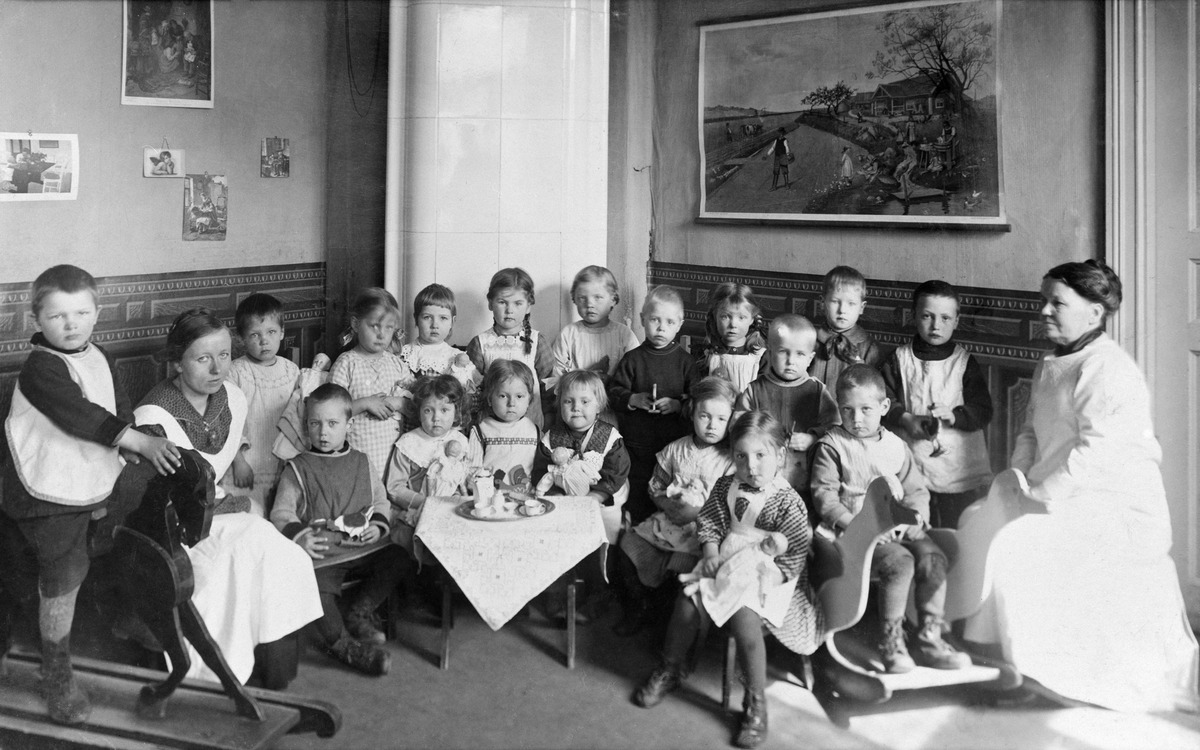
Lapsia ryhmäkuvassa punavuorelaisessa lastentarhassa
sisällön kuvaus: Lapsia ryhmäkuvassa punavuorelaisessa lastentarhassa. mustavalkoinen
Ajankohta: kuvausaika 1917
Paikka: Suomi, Uusimaa, Helsinki, Punavuori Helsinki, Helsinki
Aiheet: päiväkodit, lapset, lastenopettajat, tytöt, pojat, vaatteet, lastenvaatteet, lelut